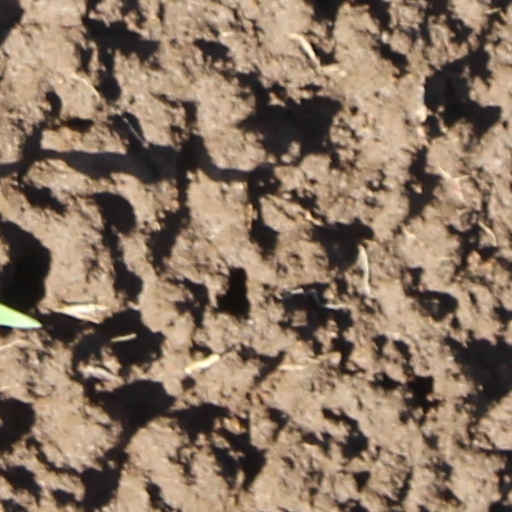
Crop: wheat